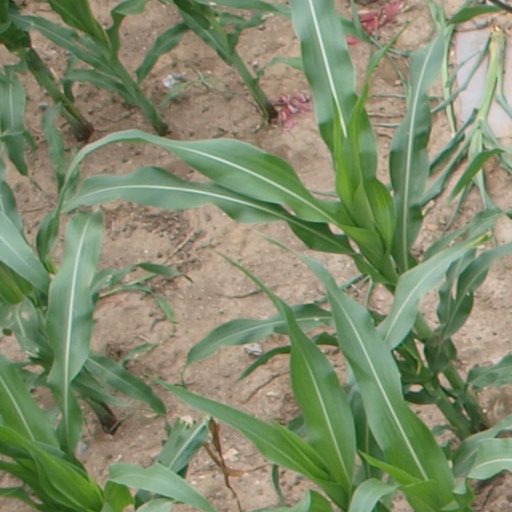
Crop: maize; corn